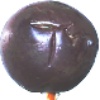
Label: passion_fruit